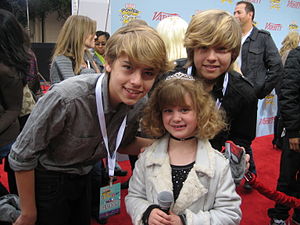
Cole og Dylan Sprouse
Cole & Dylan Sprouse med Piper Reese
Cole &amp; Dylan Sprouse med Piper Reese.
"Cole Mitchell Sprouse og Dylan Thomas Sprouse er énæggede tvillinger og begge amerikanske skuespillere. De er kendt for deres optrædender i tv-serien Venner, som Ross' søn Ben, i filmen Big Daddy og i deres egen tv-serie på Disney Channel Zack og Codys Søde Hotelliv. Denne serie blev en kæmpe succes og de er flere gange blevet kaldt ""hjerteknusere"" af seriens publikum.